Harold Strachan

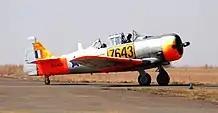
A low-winged monoplane pointing from left to right. Both of its tandem canopy places are open, showing the two aircrew, and its two-bladed propeller is still. It is bare-metal with high-visibility orange markings, and the symbols of the SAAF.

Strachan joined the South African Air Force straight from school, and served as a pilot towards the end of the Second World War with the rank of lieutenant. He trained on the Tiger Moth and did advanced training on the Airspeed Oxford. From 1946 to 1949 he studied for a Fine Arts degree at Natal University College in Pietermaritzburg. In 1948 the ruling National Party introduced apartheid, a system of institutionalised racial segregation and discrimination against the black majority. In 1949 Strachan completed the Comrades Marathon, an ultramarathon run between Pietermaritzburg and Durban. For a period after he left the air force, as a reservist he used to enjoy spending a month of each year flying the Harvard to keep his proficiency.